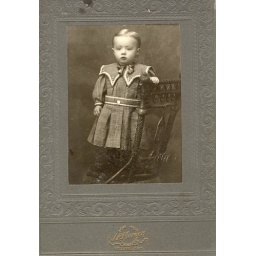
Vintage boy in checkered dress